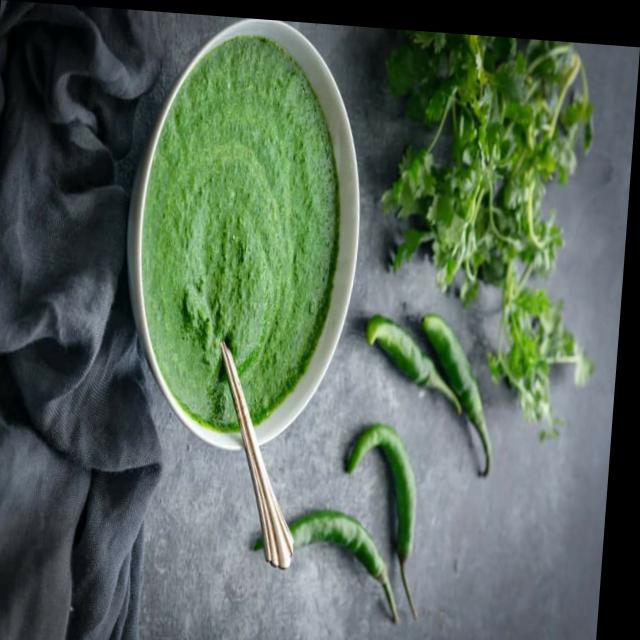
Dish: green_chutney